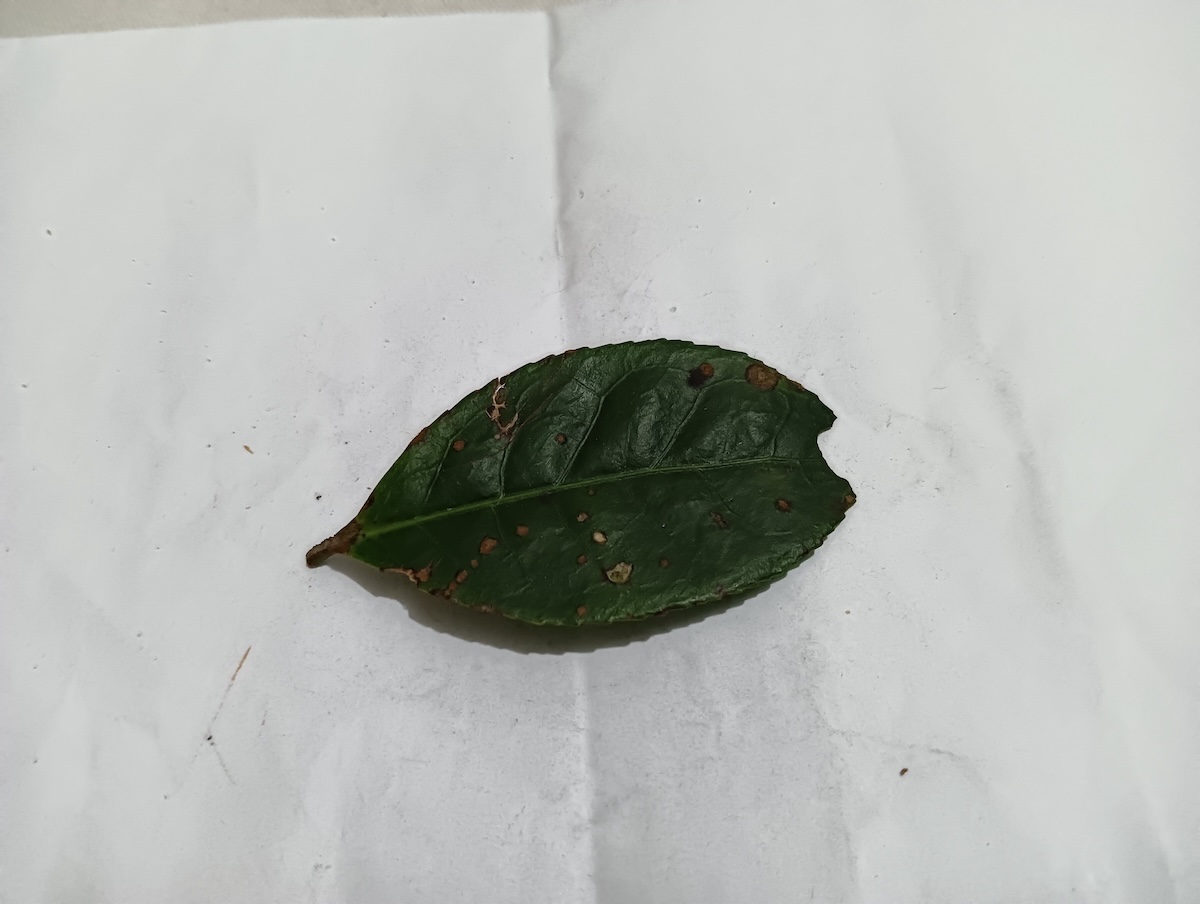
Label: Tea algal leaf spot